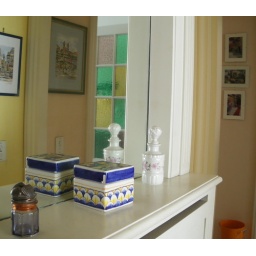
My first art photo - check out the colored glass on the windows of the door to the kitchen, reflected in the mirror.